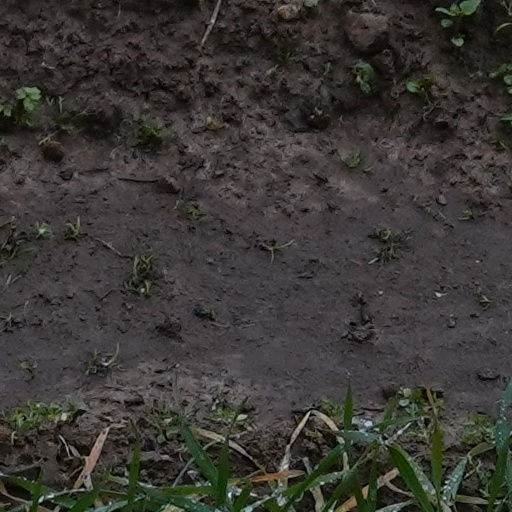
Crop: wheat